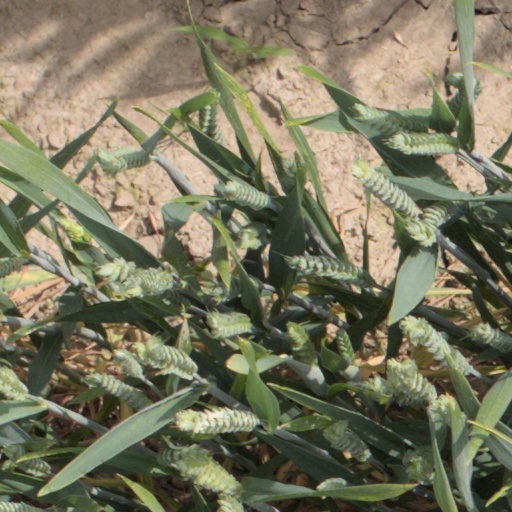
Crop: wheat